British Empire Economic Conference

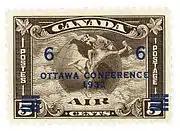
Postage stamp, Canada, 1932: commemorative overprint for Ottawa Conference.

The British Empire Economic Conference (also known as the Imperial Economic Conference or Ottawa Conference) was a 1932 conference of British colonies and dominions held to discuss the Great Depression. It was held between 21 July and 20 August in Ottawa.